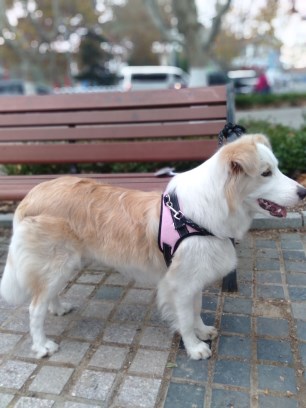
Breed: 2594-n000109-Border_collie